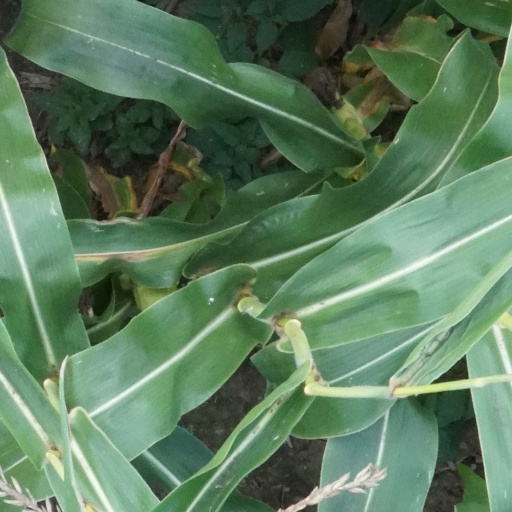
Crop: maize; corn